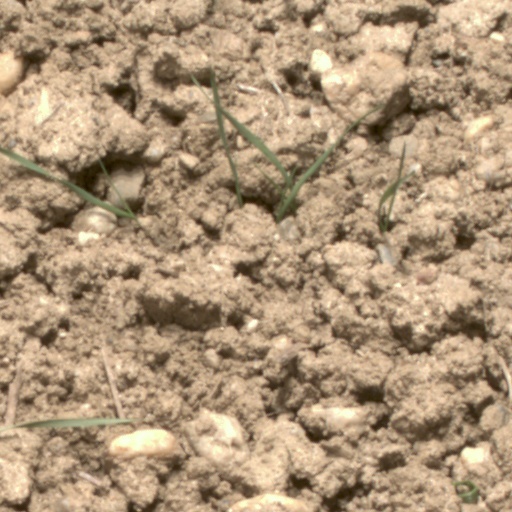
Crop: wheat